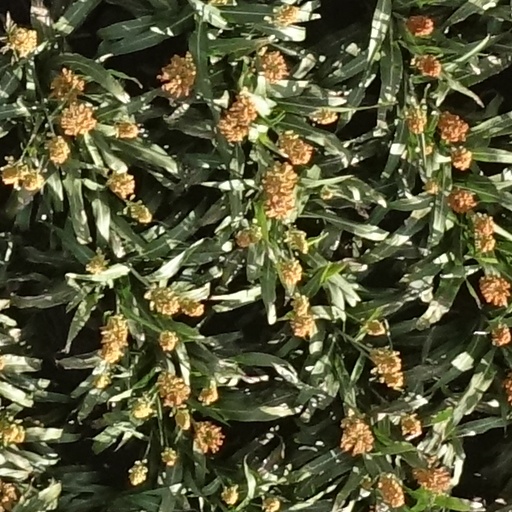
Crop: sorghum